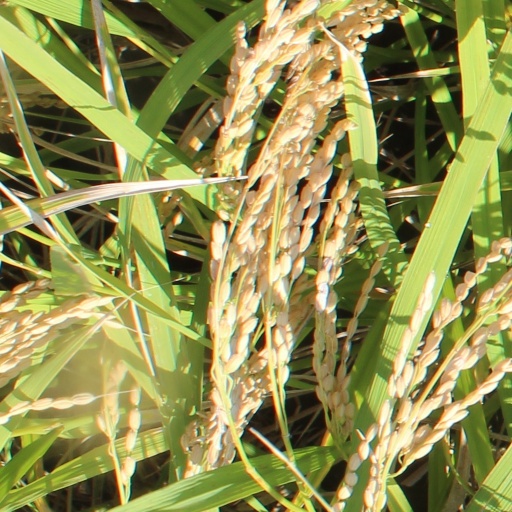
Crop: rice